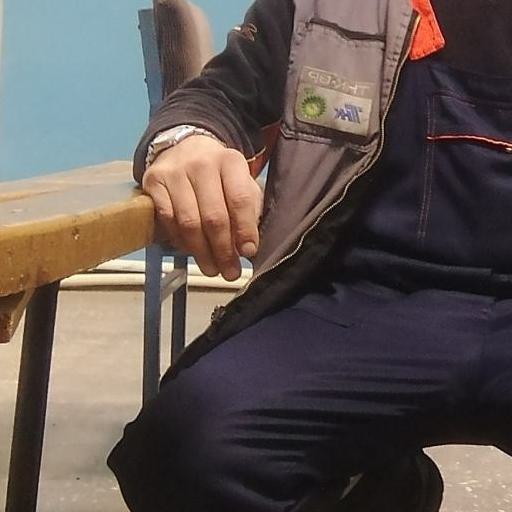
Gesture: no_gesture